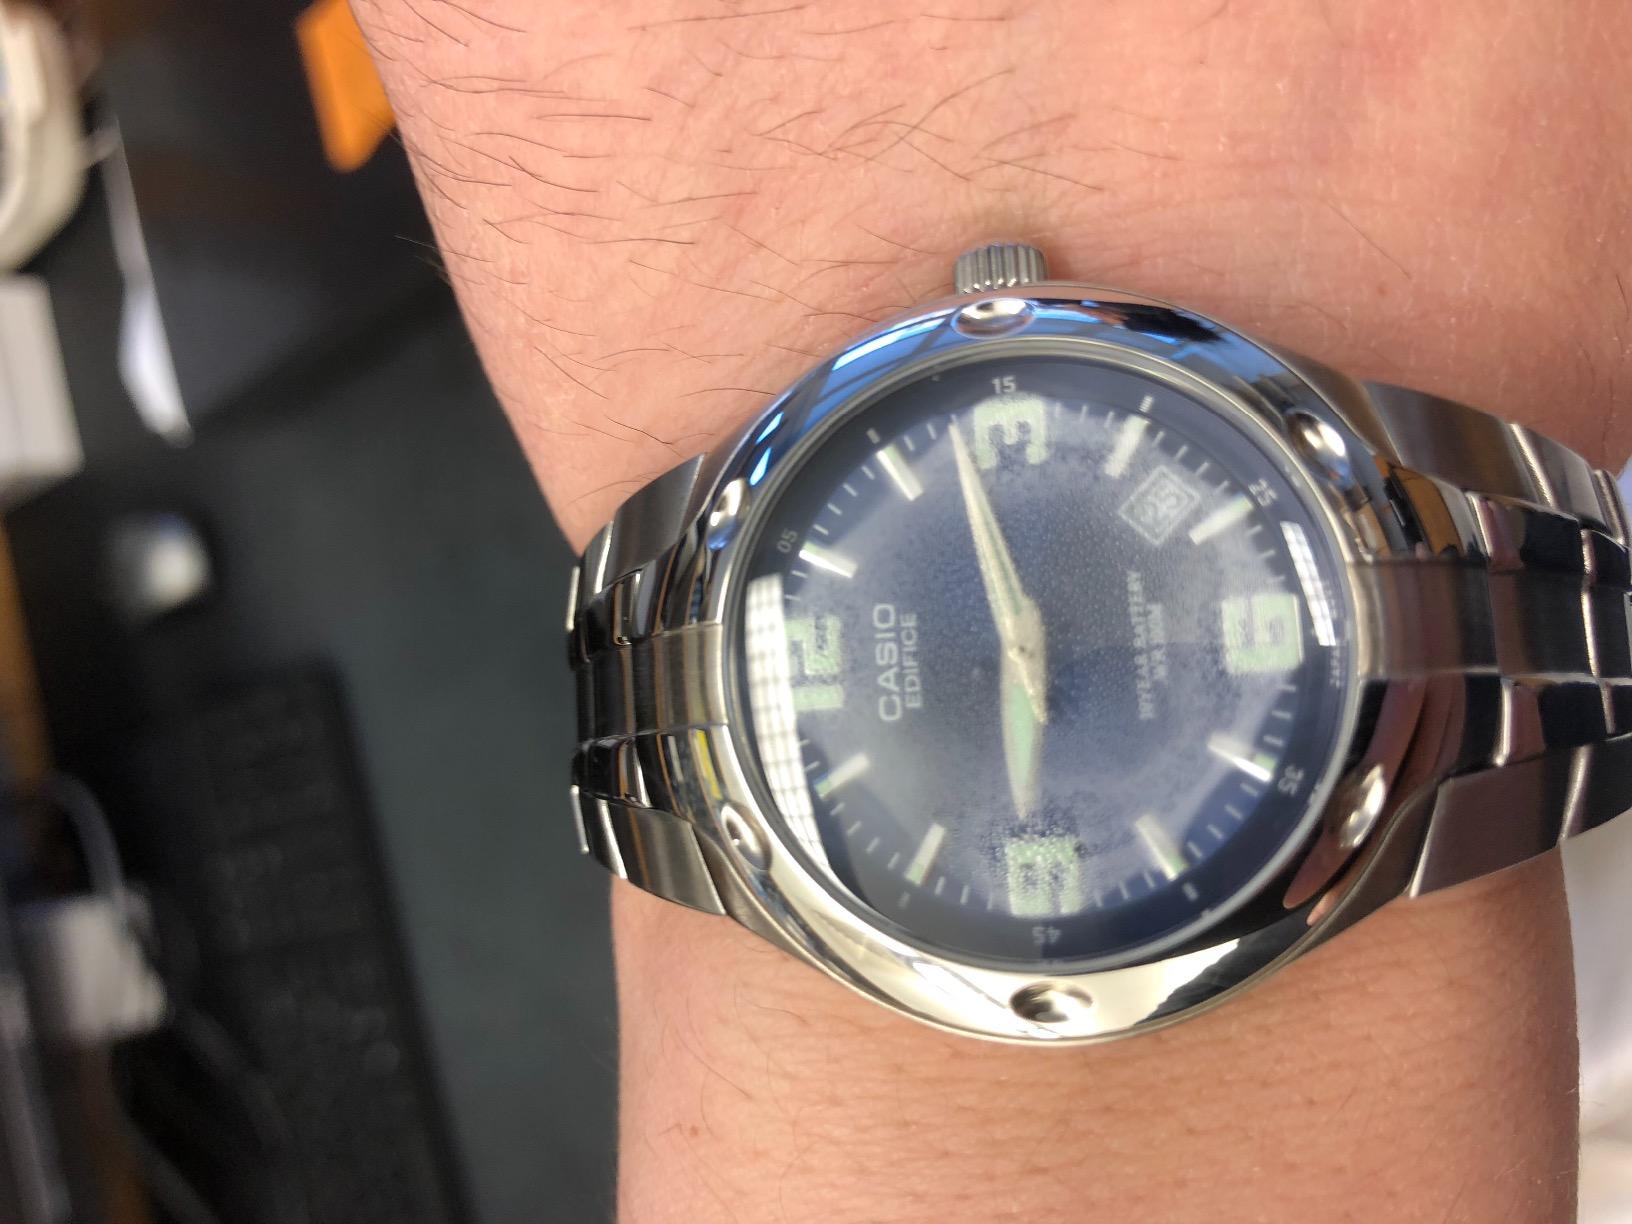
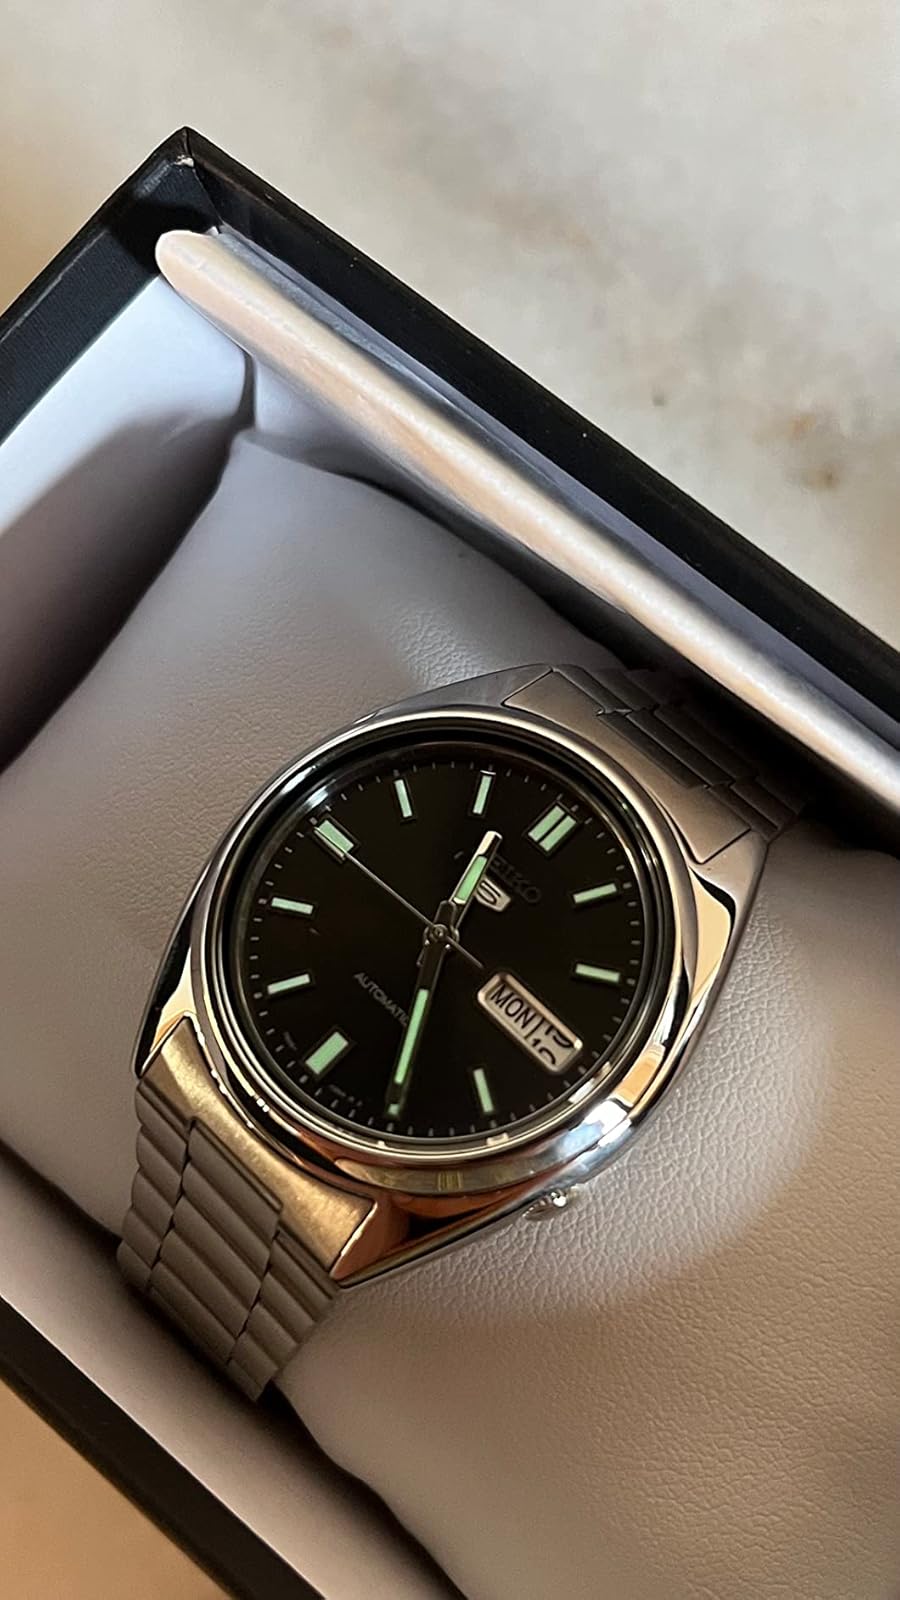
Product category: accessories_watch
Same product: no